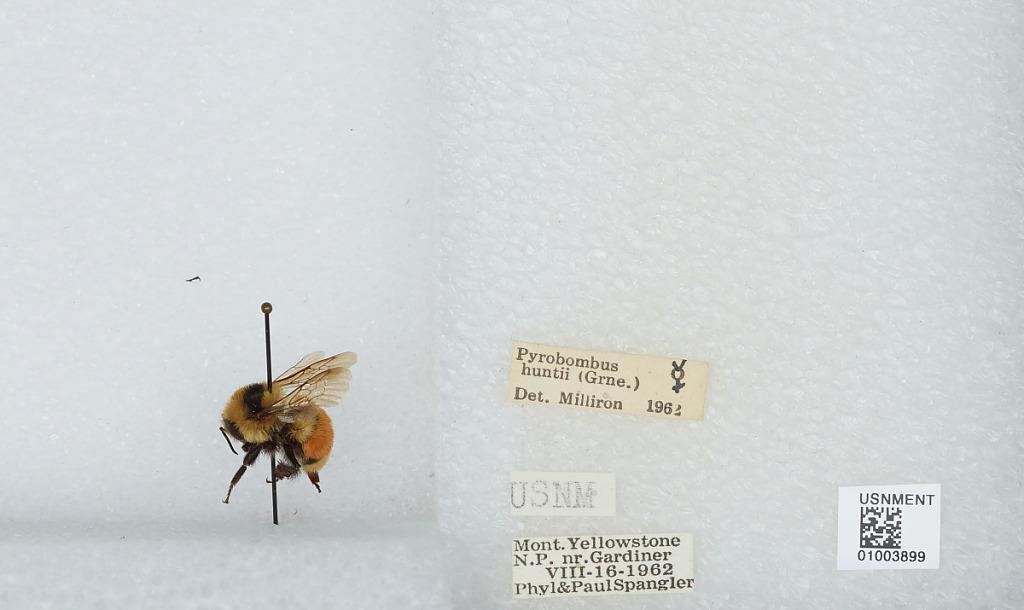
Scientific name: Bombus (Pyrobombus) huntii Greene
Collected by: P. Spangler
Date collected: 1962-8-16
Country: United States
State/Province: Montana
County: Park
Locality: Yellowstone National Park, near Gardiner
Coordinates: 45.0264, -110.702
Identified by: Milliron